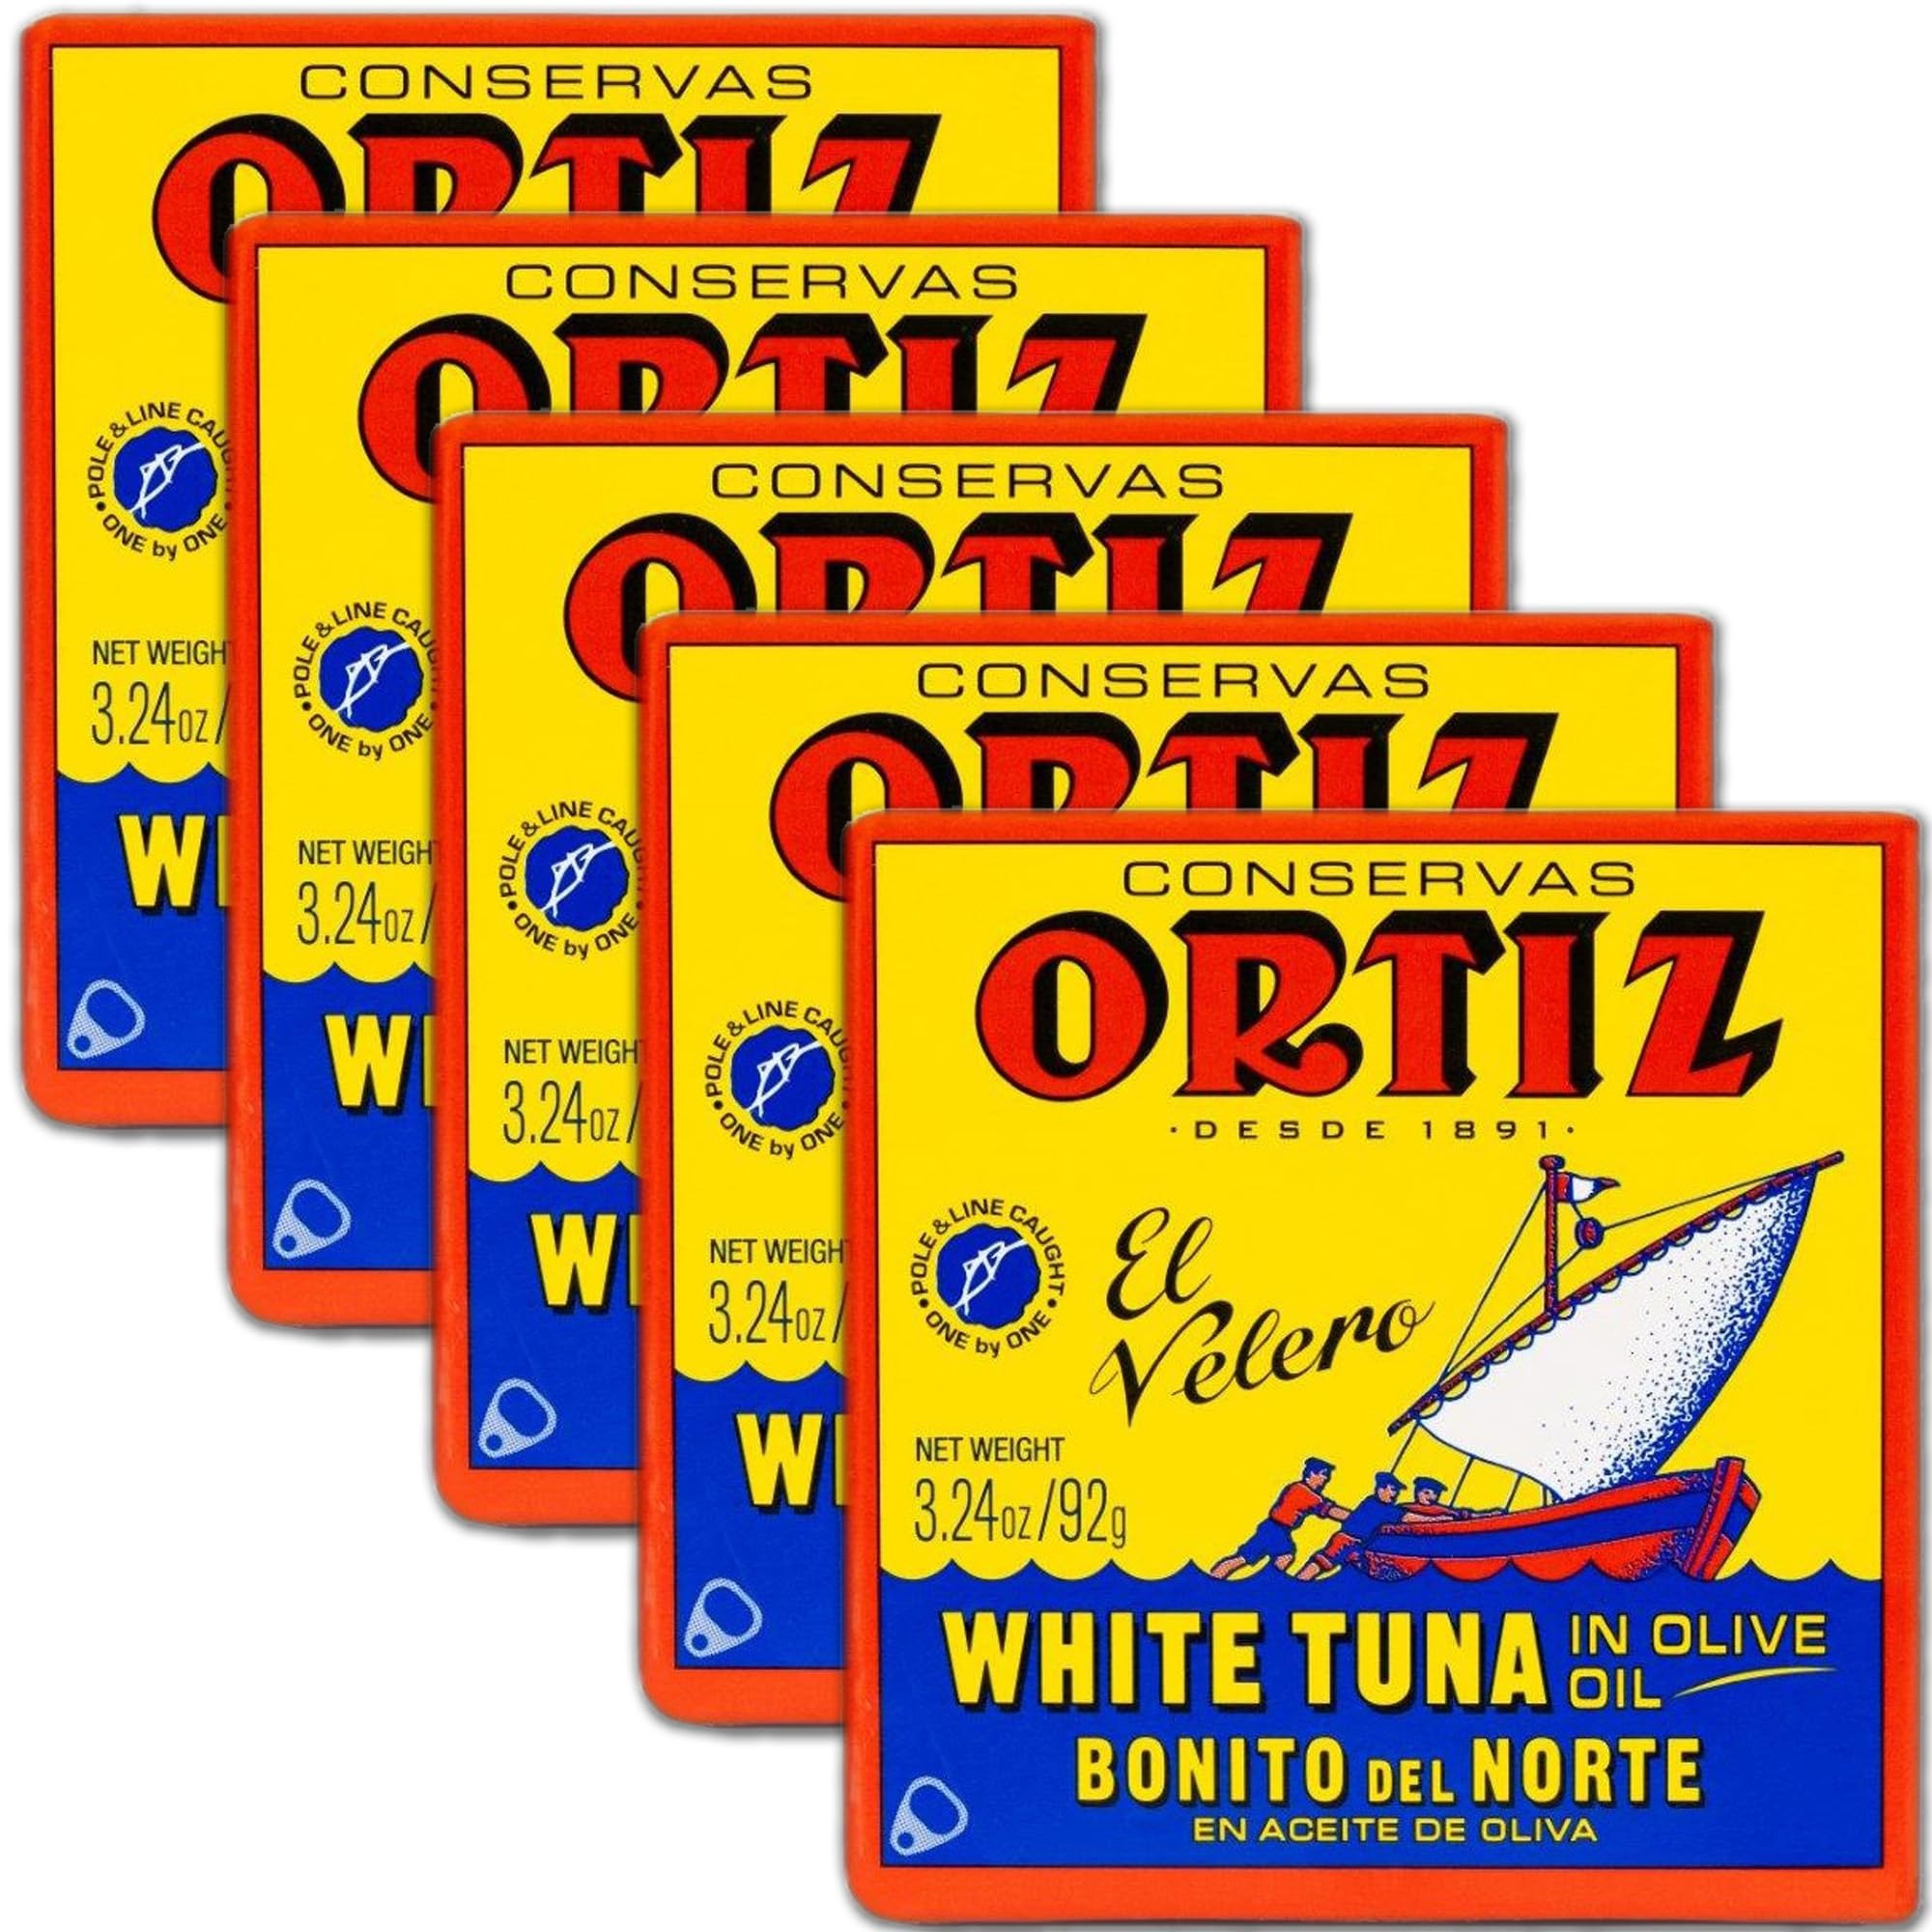
Item Name: Ortiz White Tuna in Olive Oil, Fresh Tender Slices, Spanish Wild Caught Tuna, High in Protein and Omega 3 Fats, Excellent in Salad, Pasta or Sandwiches - No Need to Add Mayo, 3.24oz Can (Pack of 5)
Bullet Point 1: ORTIZ TUNA IN OLIVE OIL: Ortiz tuna is unlike any other tuna you’ve tried. Tasty, fresh and moist, Ortiz canned tuna is delicious in salads, topping crackers, or even on its own. No need to add mayo, just savor the tender tuna straight from the tin. This is a multipack of 5 tins.
Bullet Point 2: ORTIZ WHITE TUNA: Known as bonito del norte in Spanish, white albacore tuna has a milder fishy flavor than other tunas. Ortiz tuna in olive oil is enhanced by the quality Spanish olive oil it is packed in, giving it an exceptionally soft texture and exquisite flavor. Net weight 3.24oz/92 grams.
Bullet Point 3: QUALITY YOU CAN TASTE: Once you’ve tasted Ortiz tuna, you won’t lower your standards. So much better than regular tuna in water, or even other brands of tuna in oil, Ortiz tuna takes a tin of tuna from basic to gourmet. The difference is an outcome of our traditional fishing methods, which are better for the environment, and for you.
Bullet Point 4: BROUGHT TO YOU FROM SPAIN: Ortiz tuna is caught in the Cantabrian Sea, off the northern coast of Spain. The fish are individually pole and line caught during the natural fishing season, and hand cleaned and packaged to ensure you get canned tuna of the highest quality.
Bullet Point 5: CONSERVAS ORTIZ: For over 130 years, our family-run company has been bringing you superior canned fish, distinguished by its exceptional flavor and texture. Our commitment to traditional, ecologically friendly sustainable fishing and handling techniques ensures your product is as authentically tasty as it was all those years ago.
Product Description: Ortiz White Tuna in Olive Oil, Fresh Tender Slices, Spanish Wild Caught Tuna, High in Protein and Omega 3 Fats, Excellent in Salad, Pasta or Sandwiches - No Need to Add Mayo, 3.24oz Can (Pack of 5)
Value: 16.2
Unit: Ounce

Price: 39.7